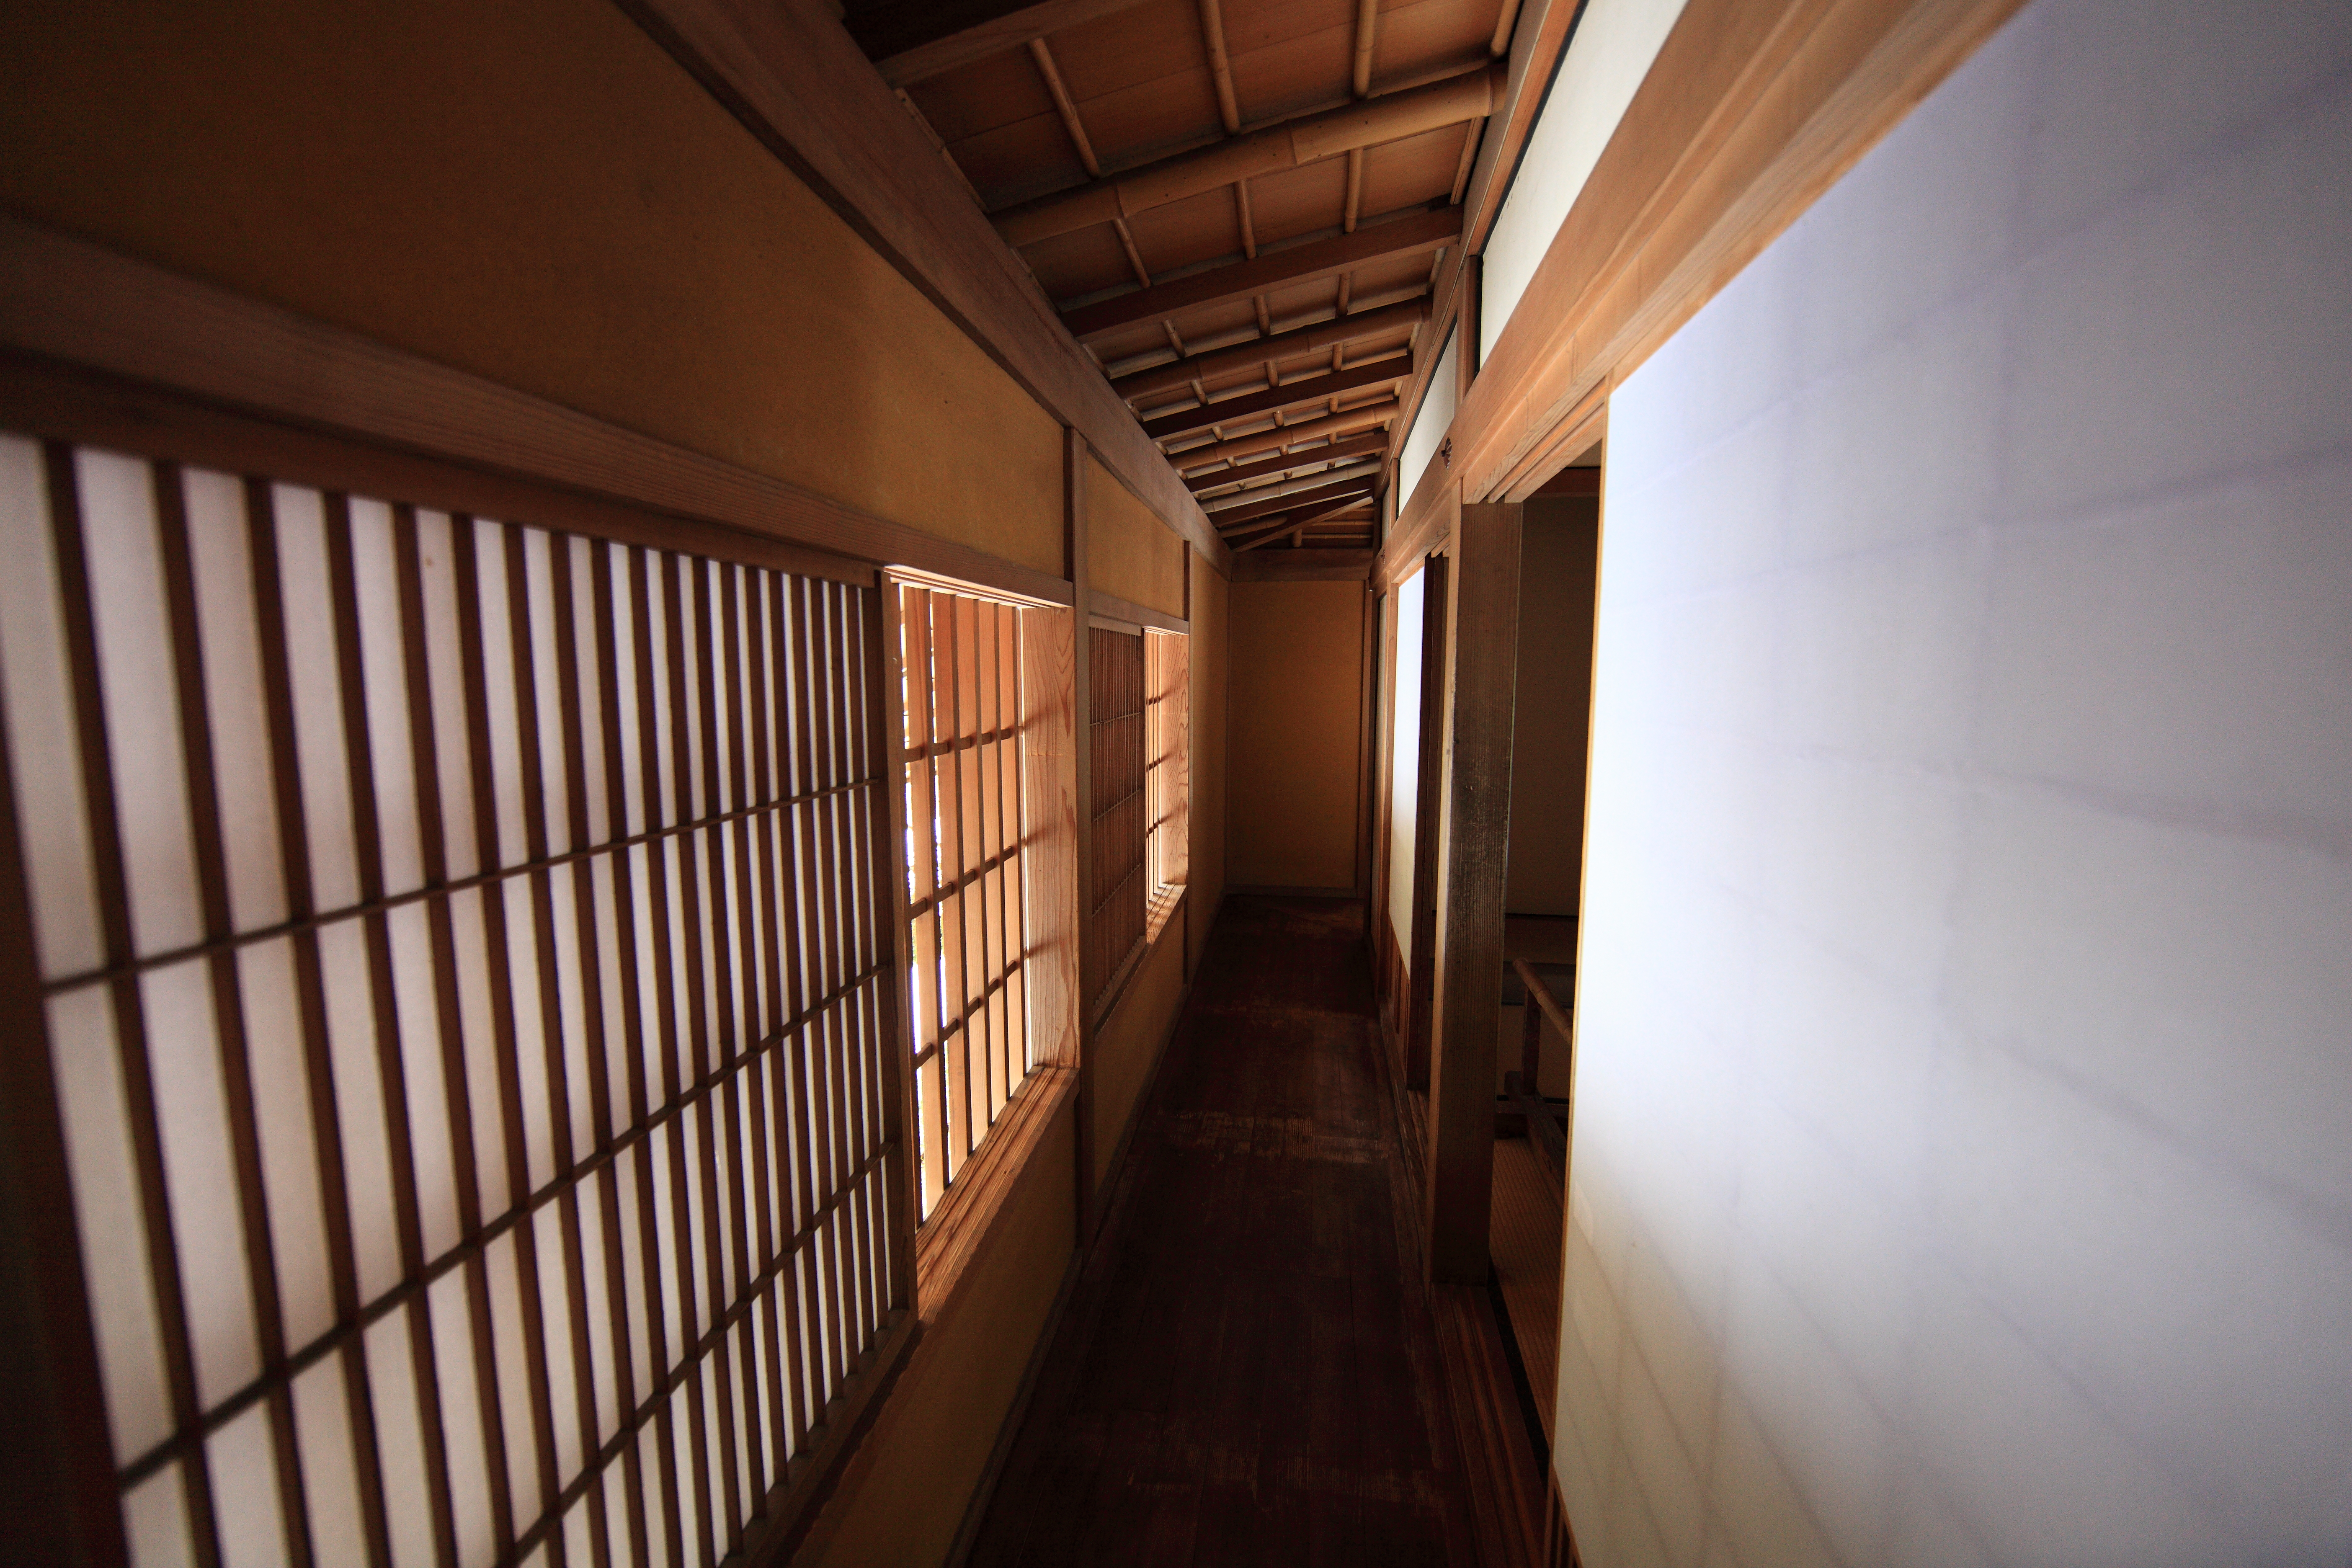
architecture, house, interior, old, high, hall, ancient, residence, room, interior design, design, japanese, symmetry, 5d, style, hires, markii, traditional, hi, res, resolution, sliding, partition, kairakuen, ibarakiken, mitoshi